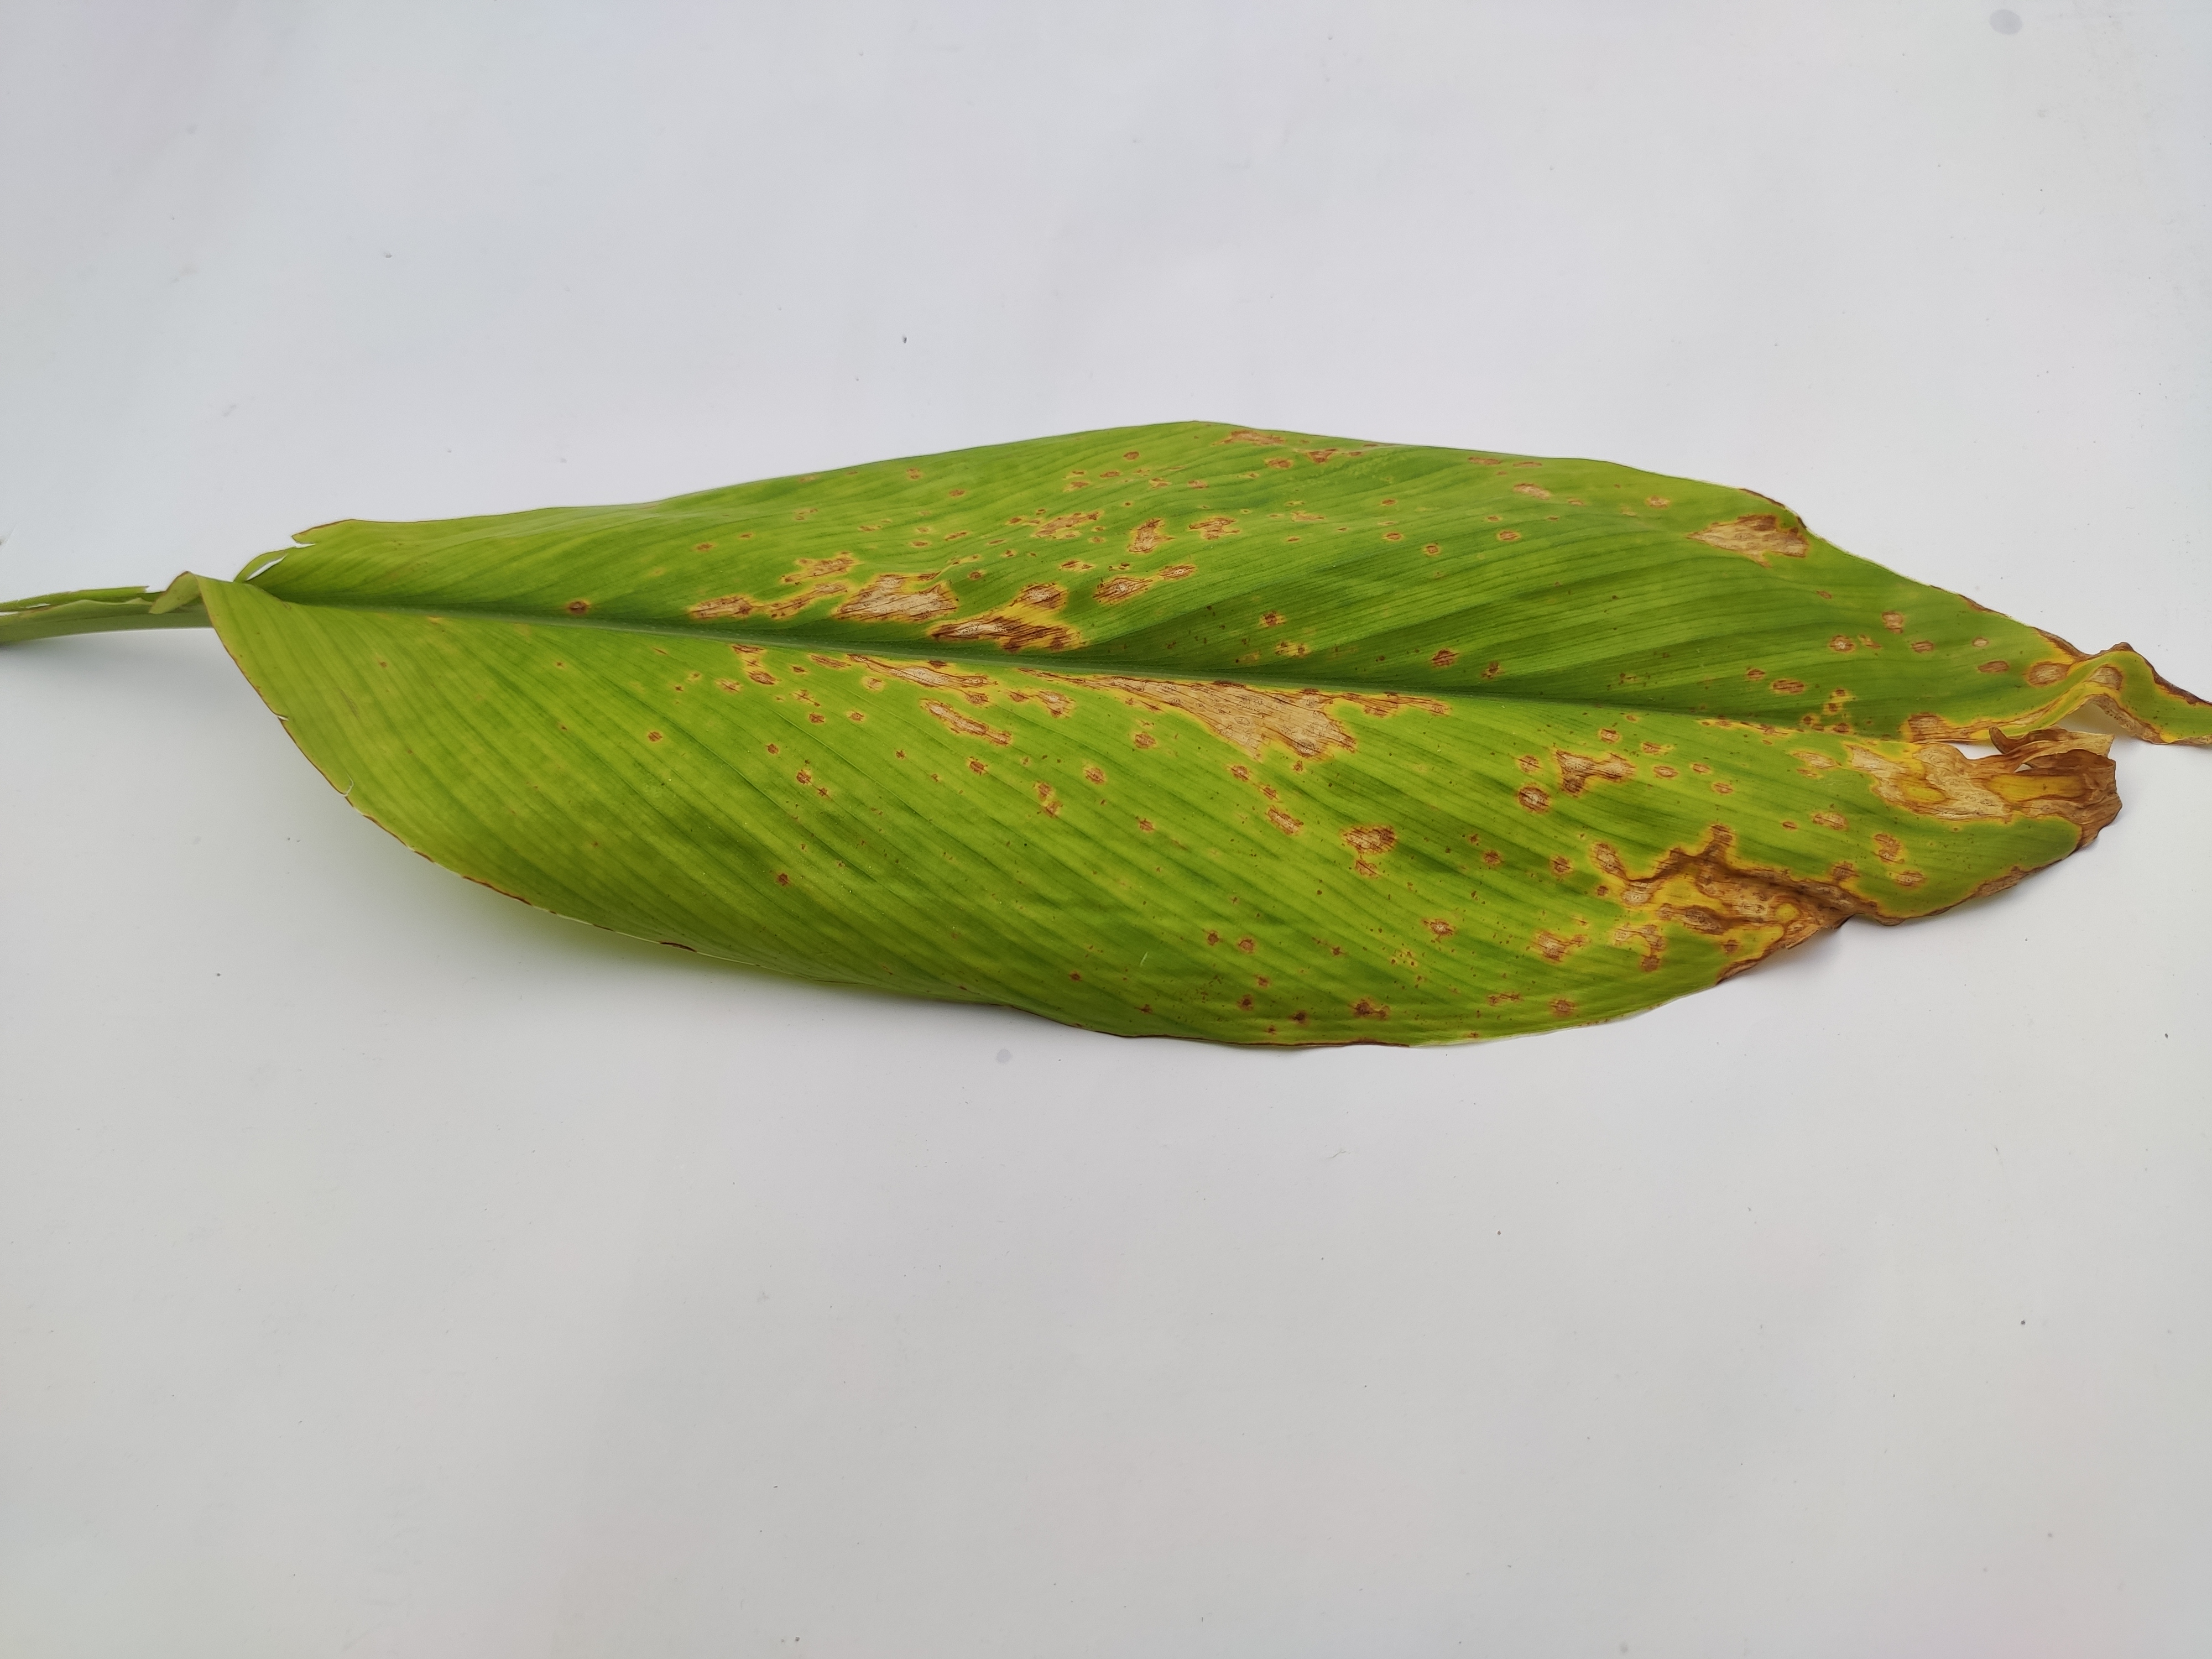
Label: Leaf_Spot